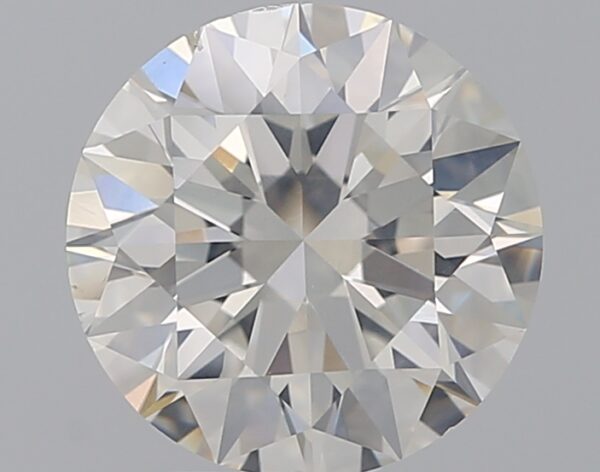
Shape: round
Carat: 3.01
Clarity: SI2
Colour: H
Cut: EX
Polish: EX
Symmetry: EX
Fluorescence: N
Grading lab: GIA
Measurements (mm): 9.18 x 9.23 x 5.74